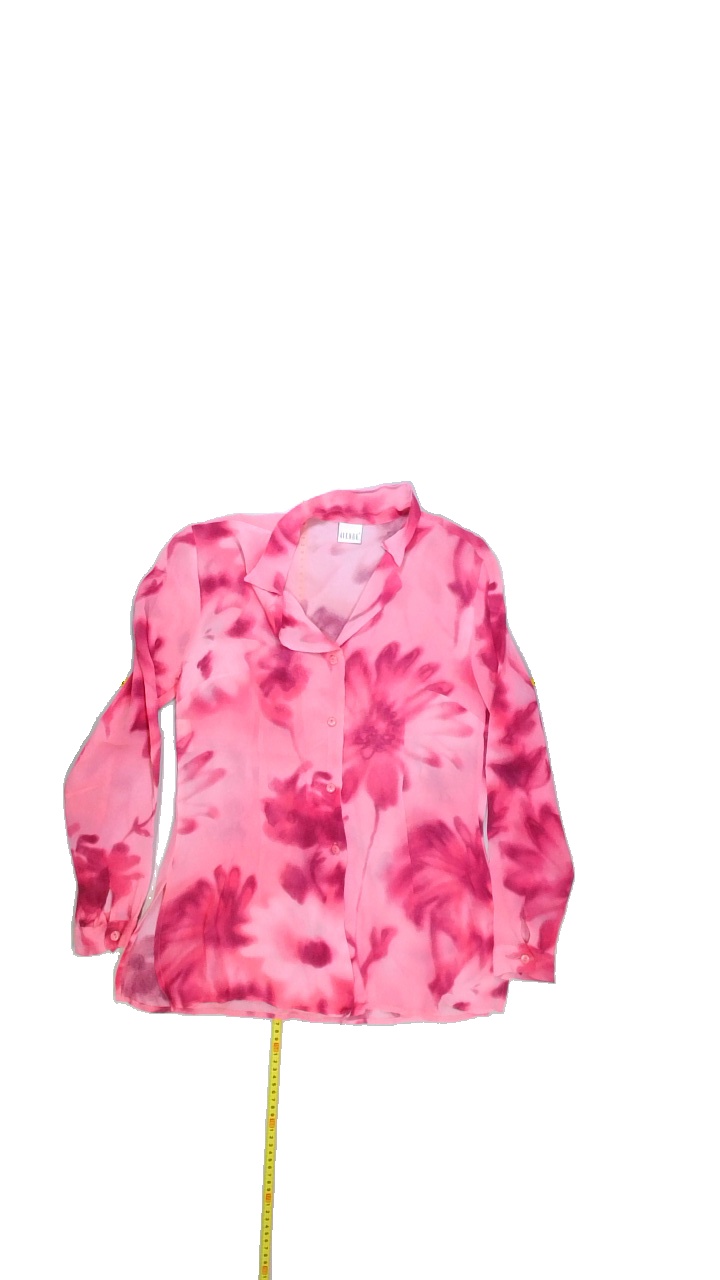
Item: Shirt (Ladies)
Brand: Not Applicable
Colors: Pink, Purple
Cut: Regular, Collar
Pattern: Geometric print
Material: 100%polyester
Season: All
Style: No trend
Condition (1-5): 3
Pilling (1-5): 5
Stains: No
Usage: Export
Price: <50